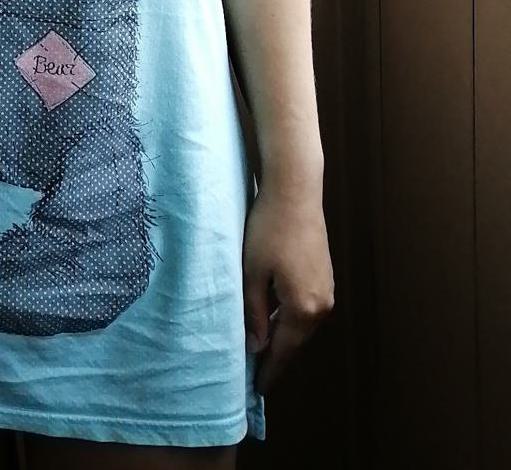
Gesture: no_gesture